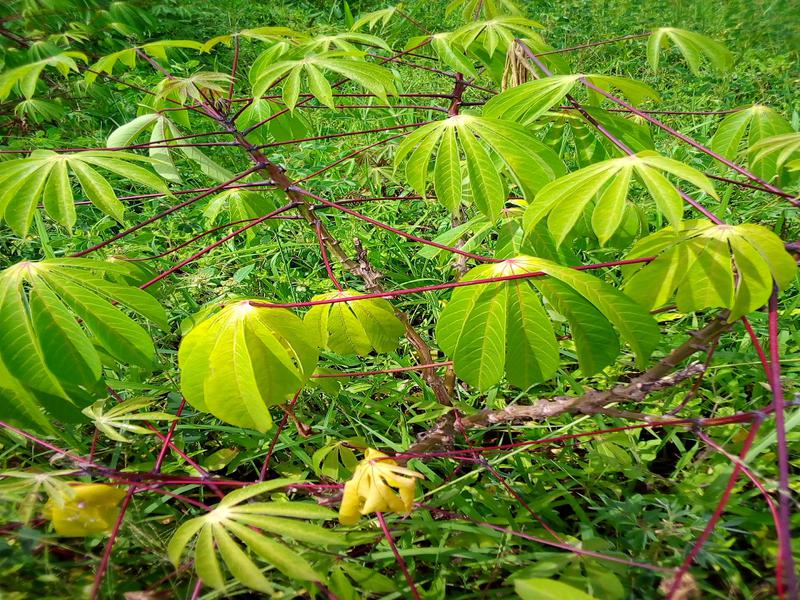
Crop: cassava
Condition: healthy